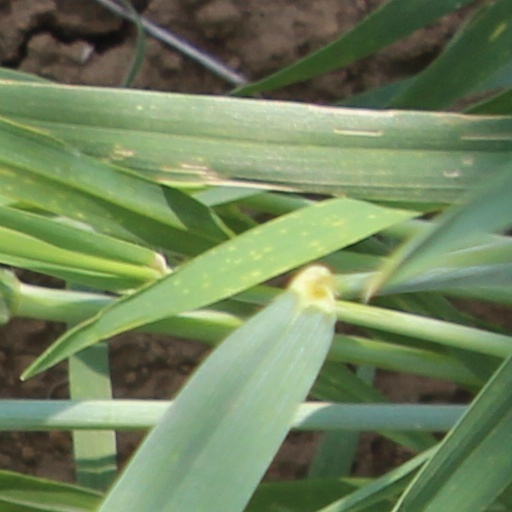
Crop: wheat